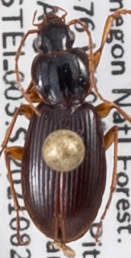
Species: Synuchus impunctatus
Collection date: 2021-08-24
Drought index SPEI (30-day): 0.578
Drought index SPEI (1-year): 0.144
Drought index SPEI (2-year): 1.242